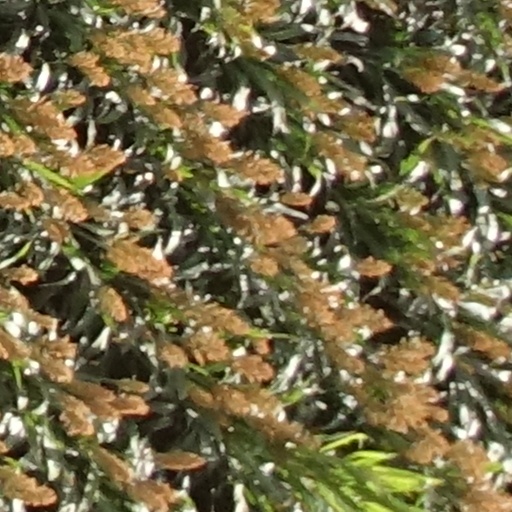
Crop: sorghum